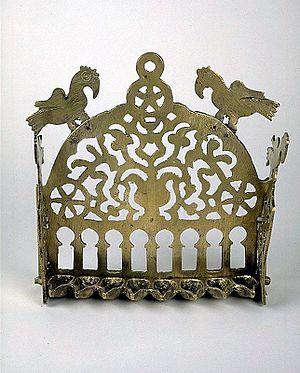
Le musée d'Art et d'Histoire du judaïsme est le plus grand musée français qui porte sur l'art et l'histoire juifs. Il est installé dans l'ancien hôtel particulier de Saint-Aignan dans quartier du Marais dans le 3ᵉ arrondissement de Paris.
L'histoire des Juifs en Tunisie s'étend sur près de deux mille ans. Attestée au IIᵉ siècle mais sans doute plus ancienne, la communauté juive en Tunisie croît à la suite de vagues d'immigration successives et d'un prosélytisme important créant des communautés de Berbères juifs. Toutefois, son développement est freiné par des mesures anti-juives à partir de l'édit de Milan et à l'époque de l'exarchat de Carthage.